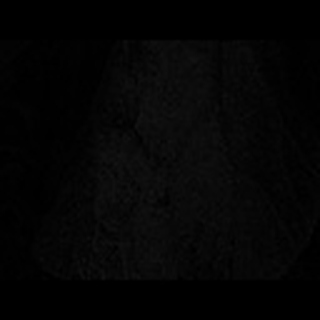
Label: cotton_aphids